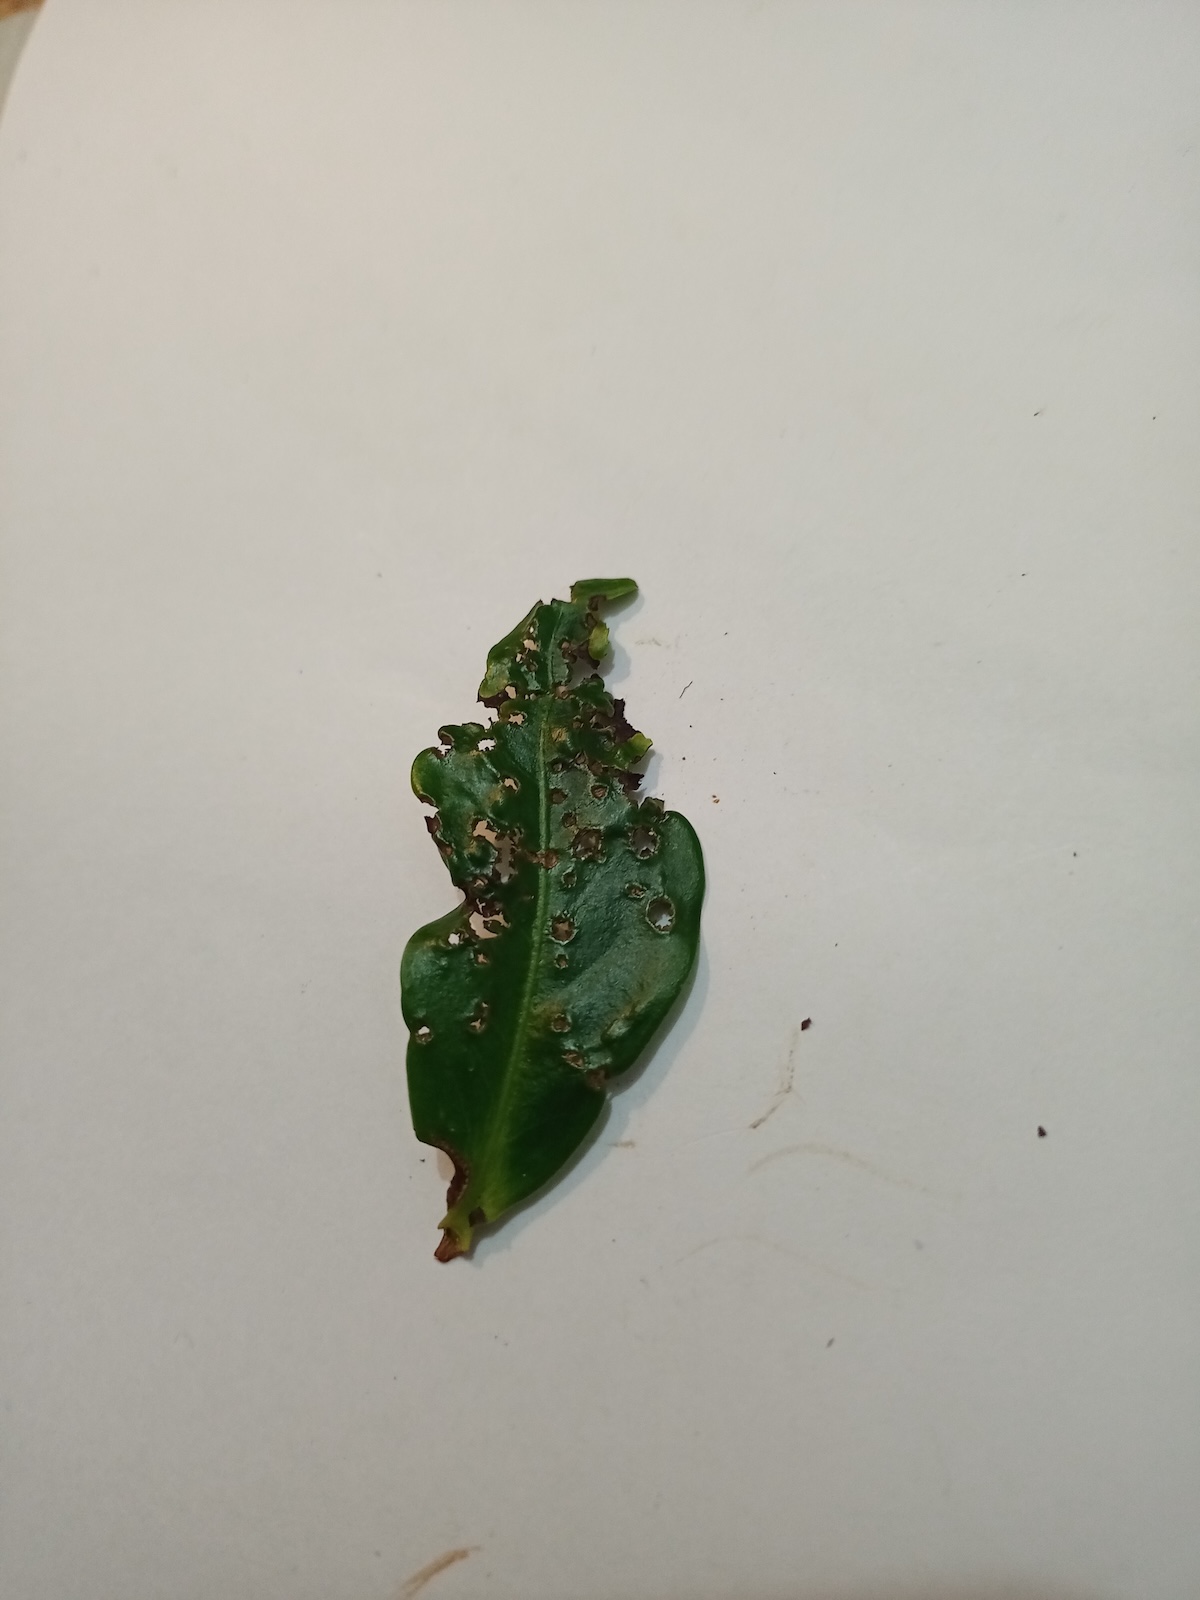
Label: Green mirid bug